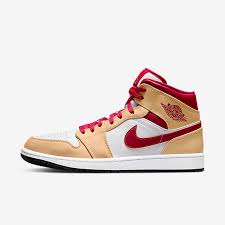
Label: Sneaker